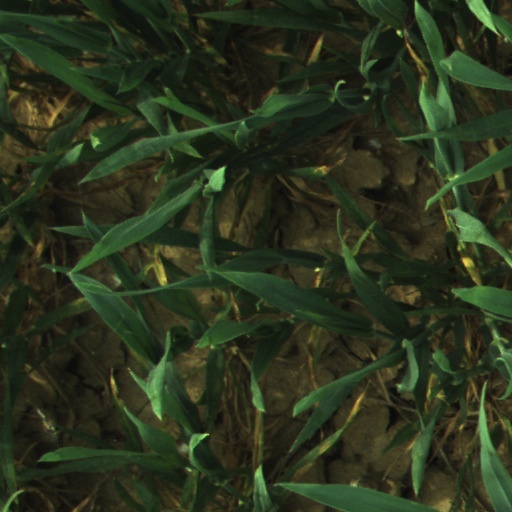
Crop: wheat